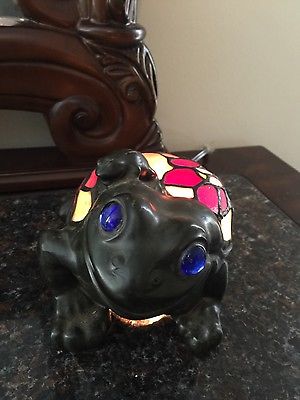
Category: lamp